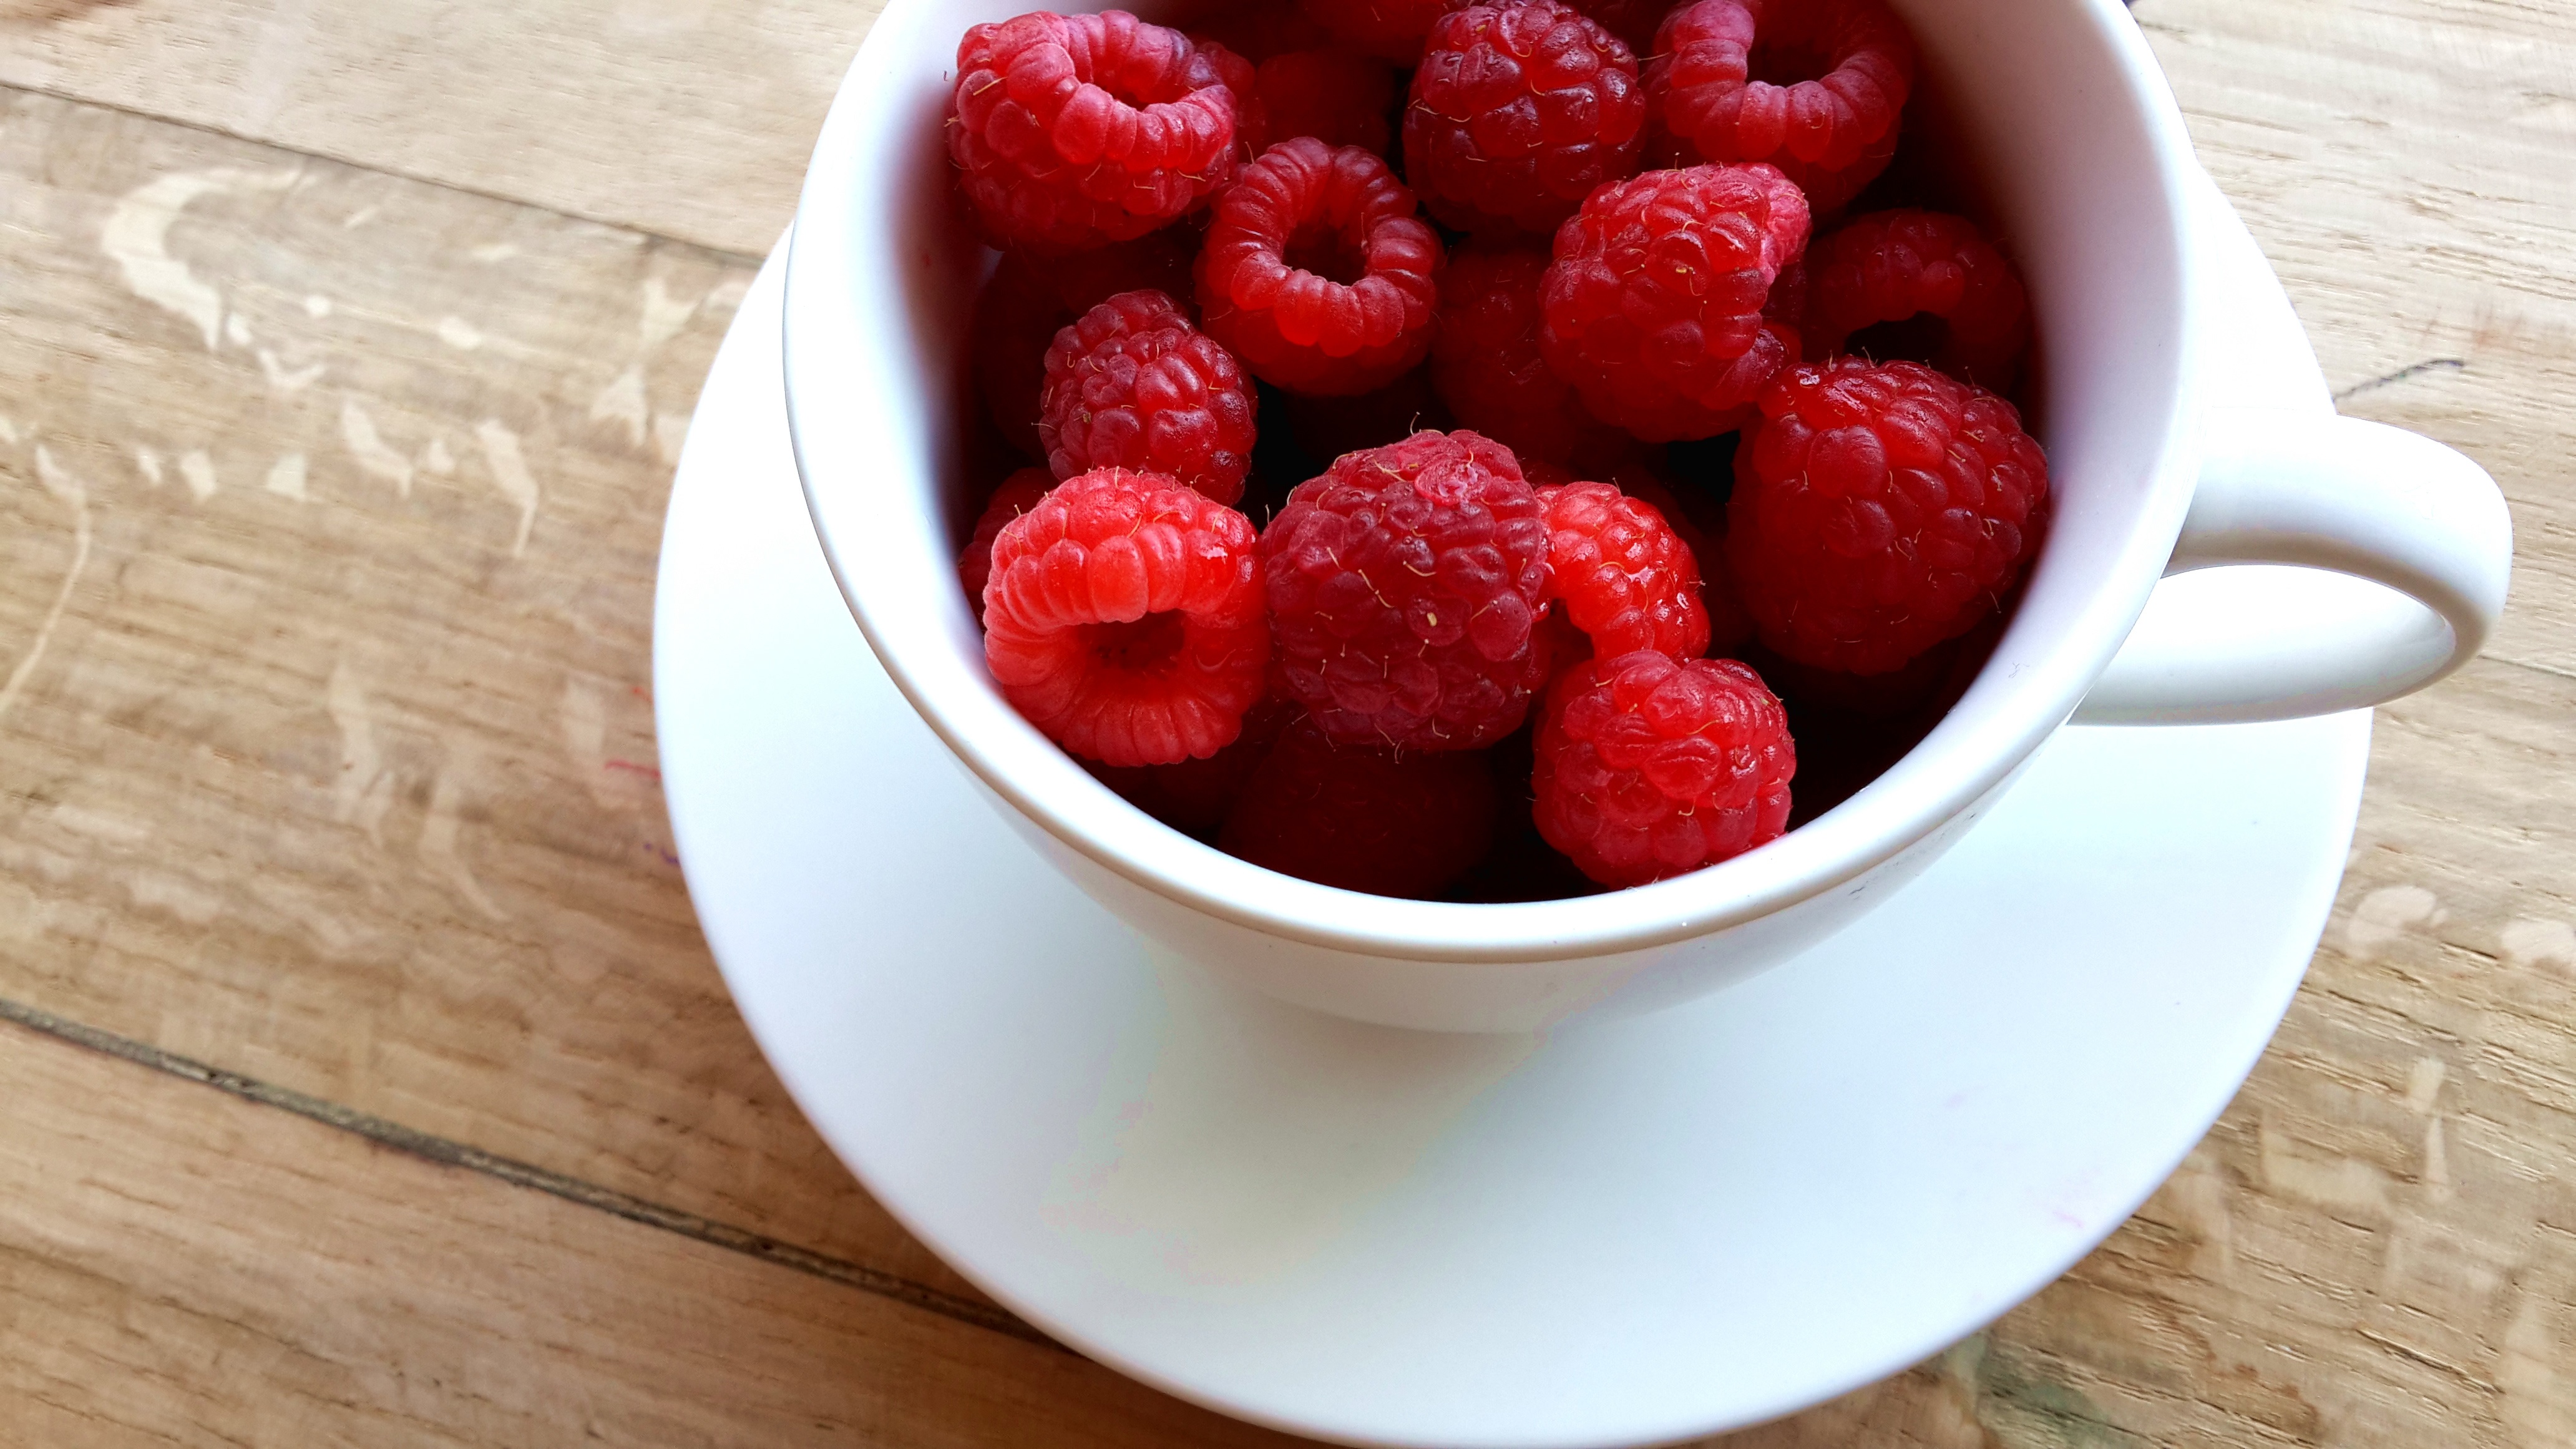
plant, raspberry, fruit, berry, ripe, cup, dish, meal, food, produce, breakfast, dessert, strawberry, strawberries